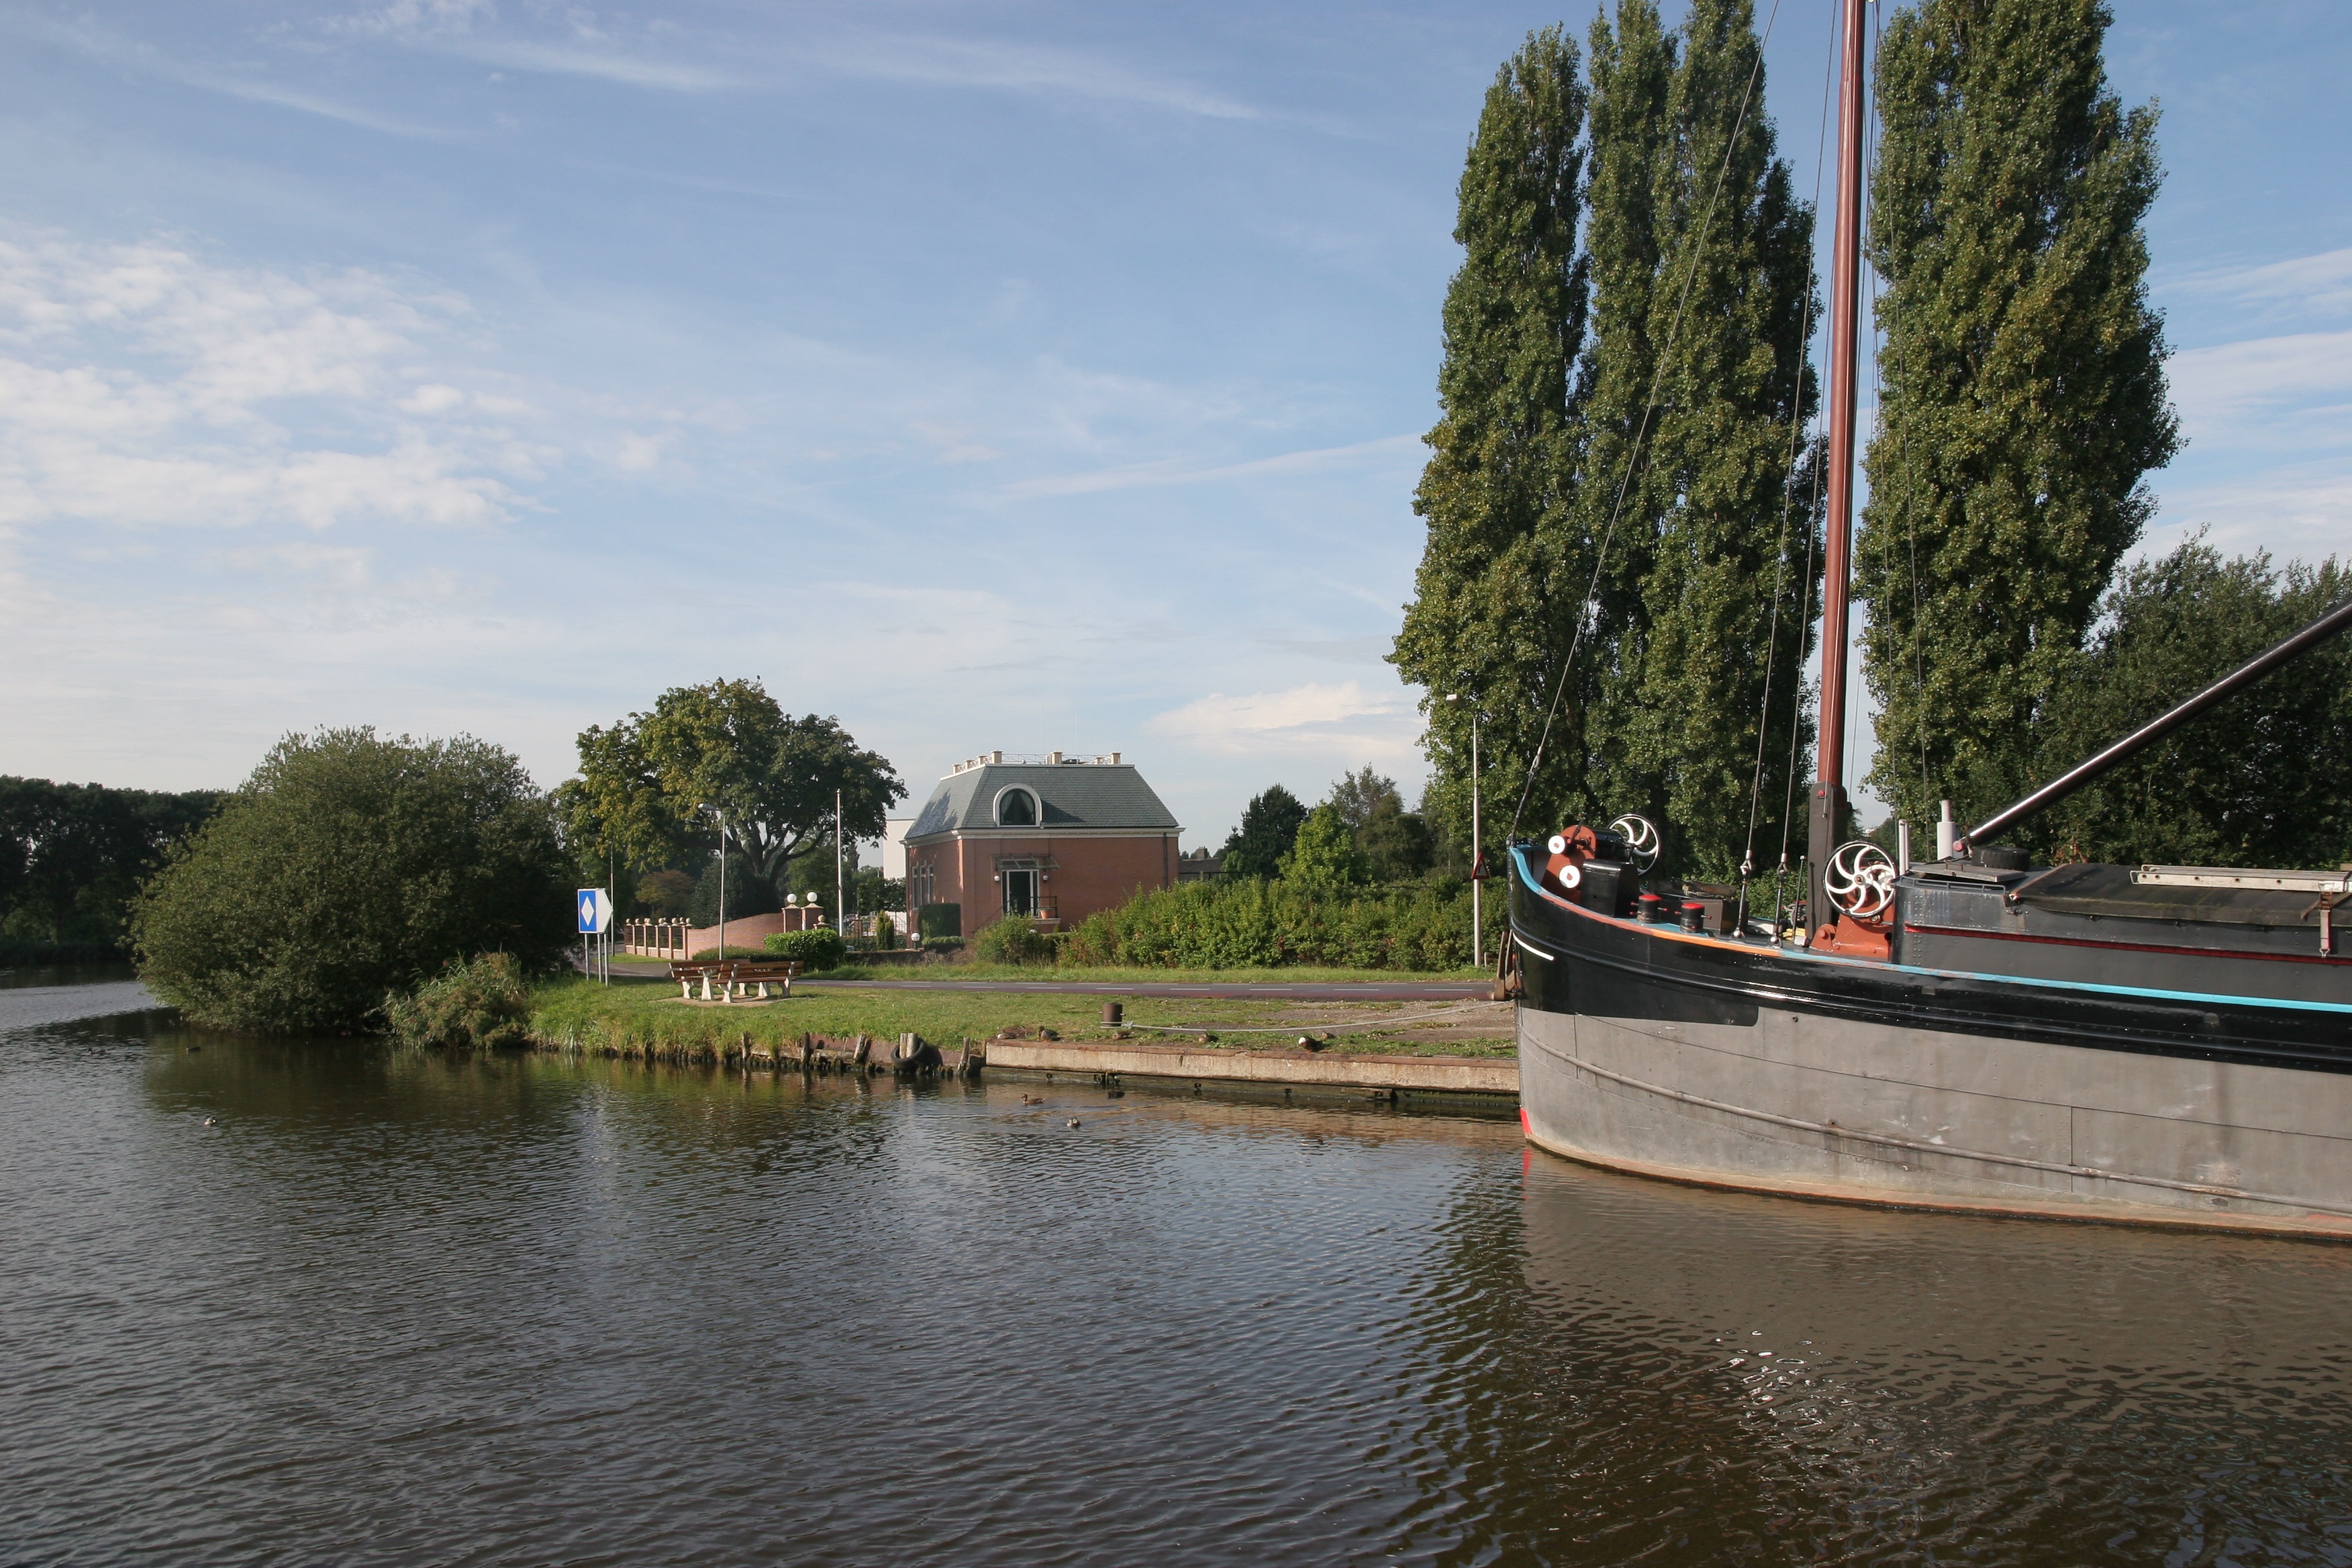
landscape, water, nature, boat, lake, atmosphere, river, canal, ship, reed, boot, heart, green, vehicle, yacht, bay, romance, blue, waterway, holland, amsterdam, netherlands, boating, channel, freighter, watercraft, mood, waters, historically, canals, powerboat, landscape water